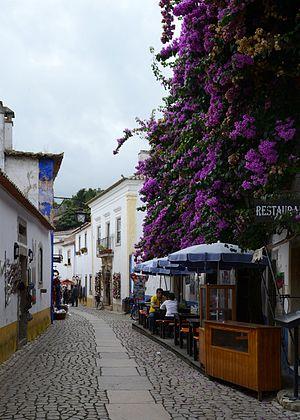
Óbidos est une ville portugaise du district de Leiria située dans le sous-région Ouest, dans la province de l'Estremadura, l'un des hauts lieux du tourisme en raison de l'excellent état de conservation de ses remparts. La ville n'a en effet pas évolué depuis le début des Temps Modernes. Le comblement de l'ancien golfe marin, au sud de la plage de Foz do Arelho, dont ne subsiste qu'une lagune l'a isolée du rivage.